Copenhagen Fire of 1728

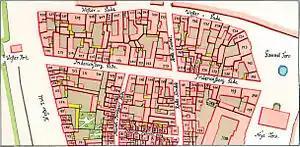
Map of Vester Kvarter after the fire with new cadastre numbers and streets

When the reconstruction of Denmark's capital was begun a number of changes were introduced. A commission was appointed to regulate the streets. After surveyings among the ruins this commission submitted a suggestion to create 12 to 15-metre wide main streets with 10-metre wide side streets with none of the surrounding houses being half-timbered.